Zemstvo stamp

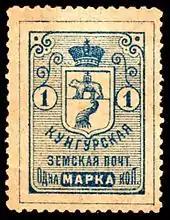
A Zemstvo stamp issued in Kungar province

Unused Zemstvo stamps were highly appreciated among the early collectors. For example, stamps of the most recent issues were 3 to 5 times more expensive than their real price. Rates of stamps of older issues increased in geometrical progression. For some stamps of the first issues, prices were inflated by dealers up to 400 rubles and more. High value of unused Zemstvo stamps was due to the fact that they had not been collected by philatelists in the 1860s. As for used stamps, they were valued much cheaper, yet stamps of the first issues being expensive, too. Zemstvo stamps were in great demand among foreign philatelists.